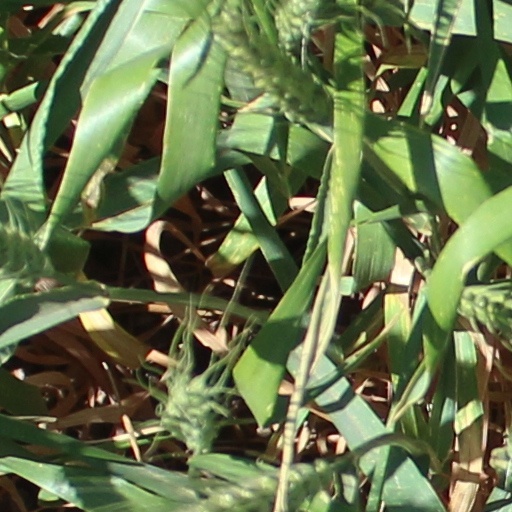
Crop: wheat